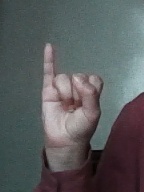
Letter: meem